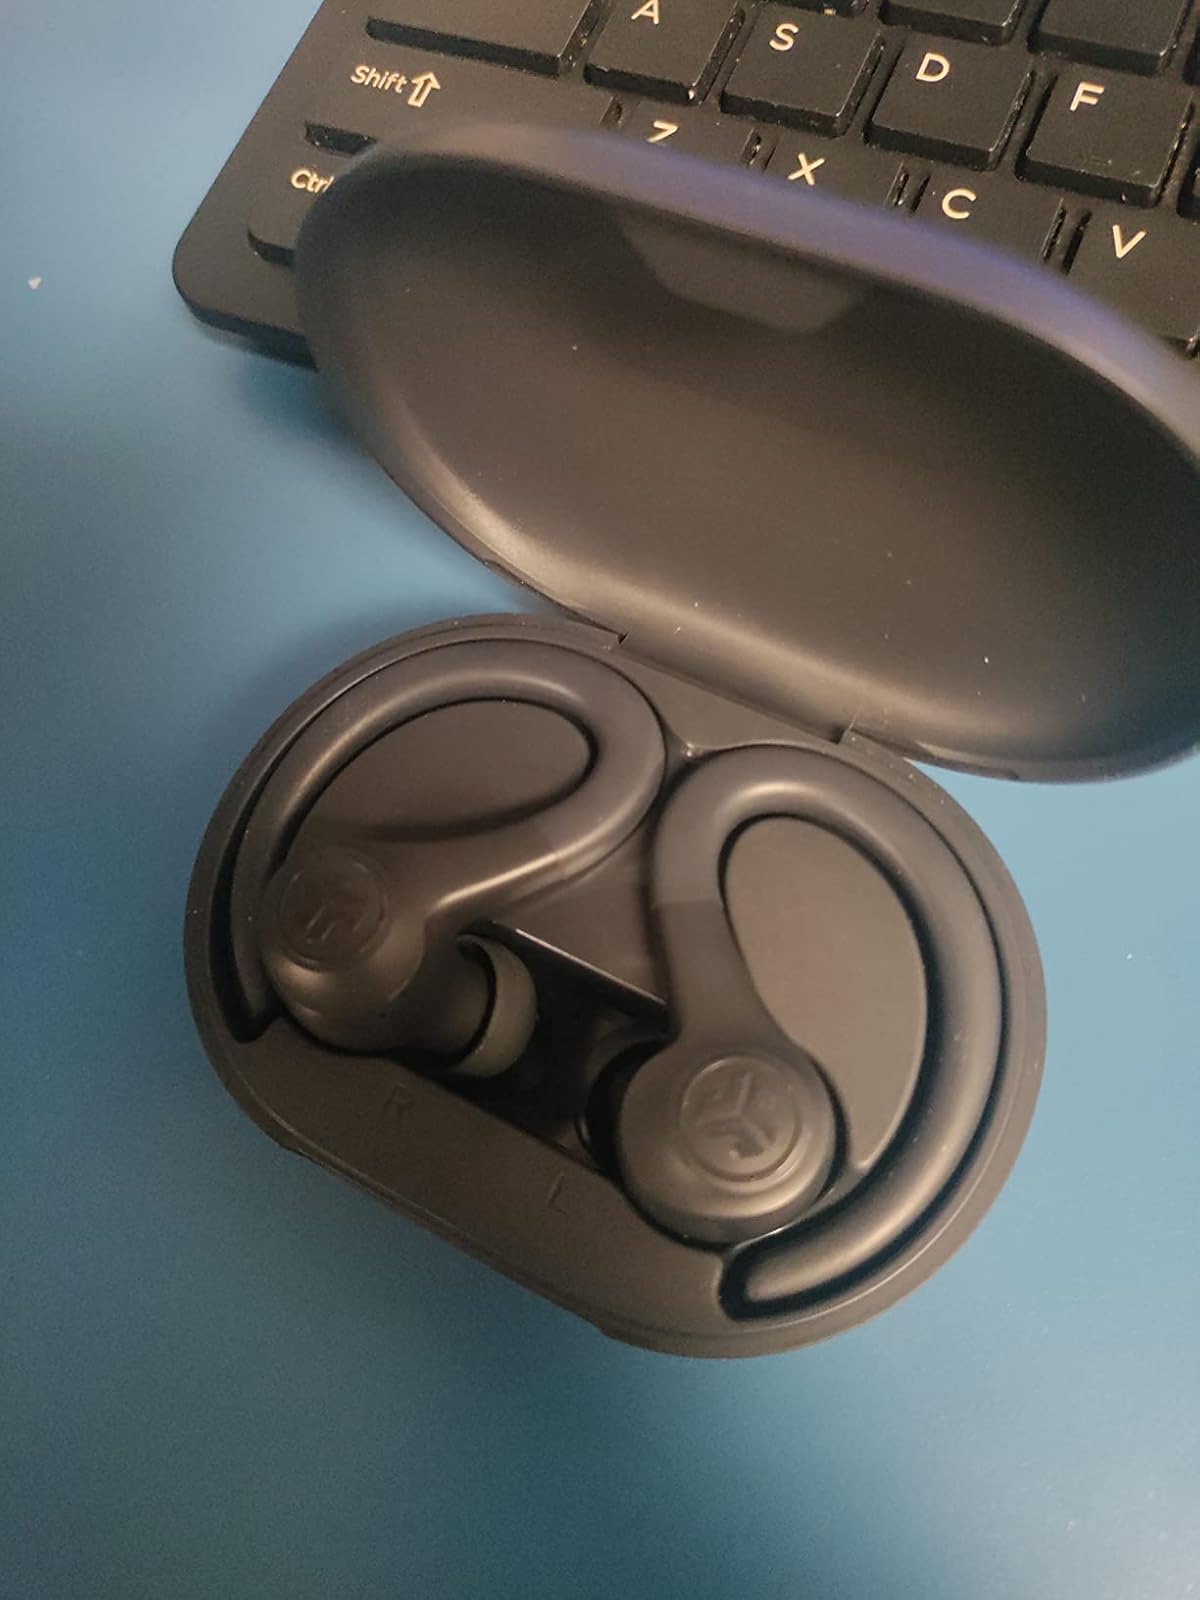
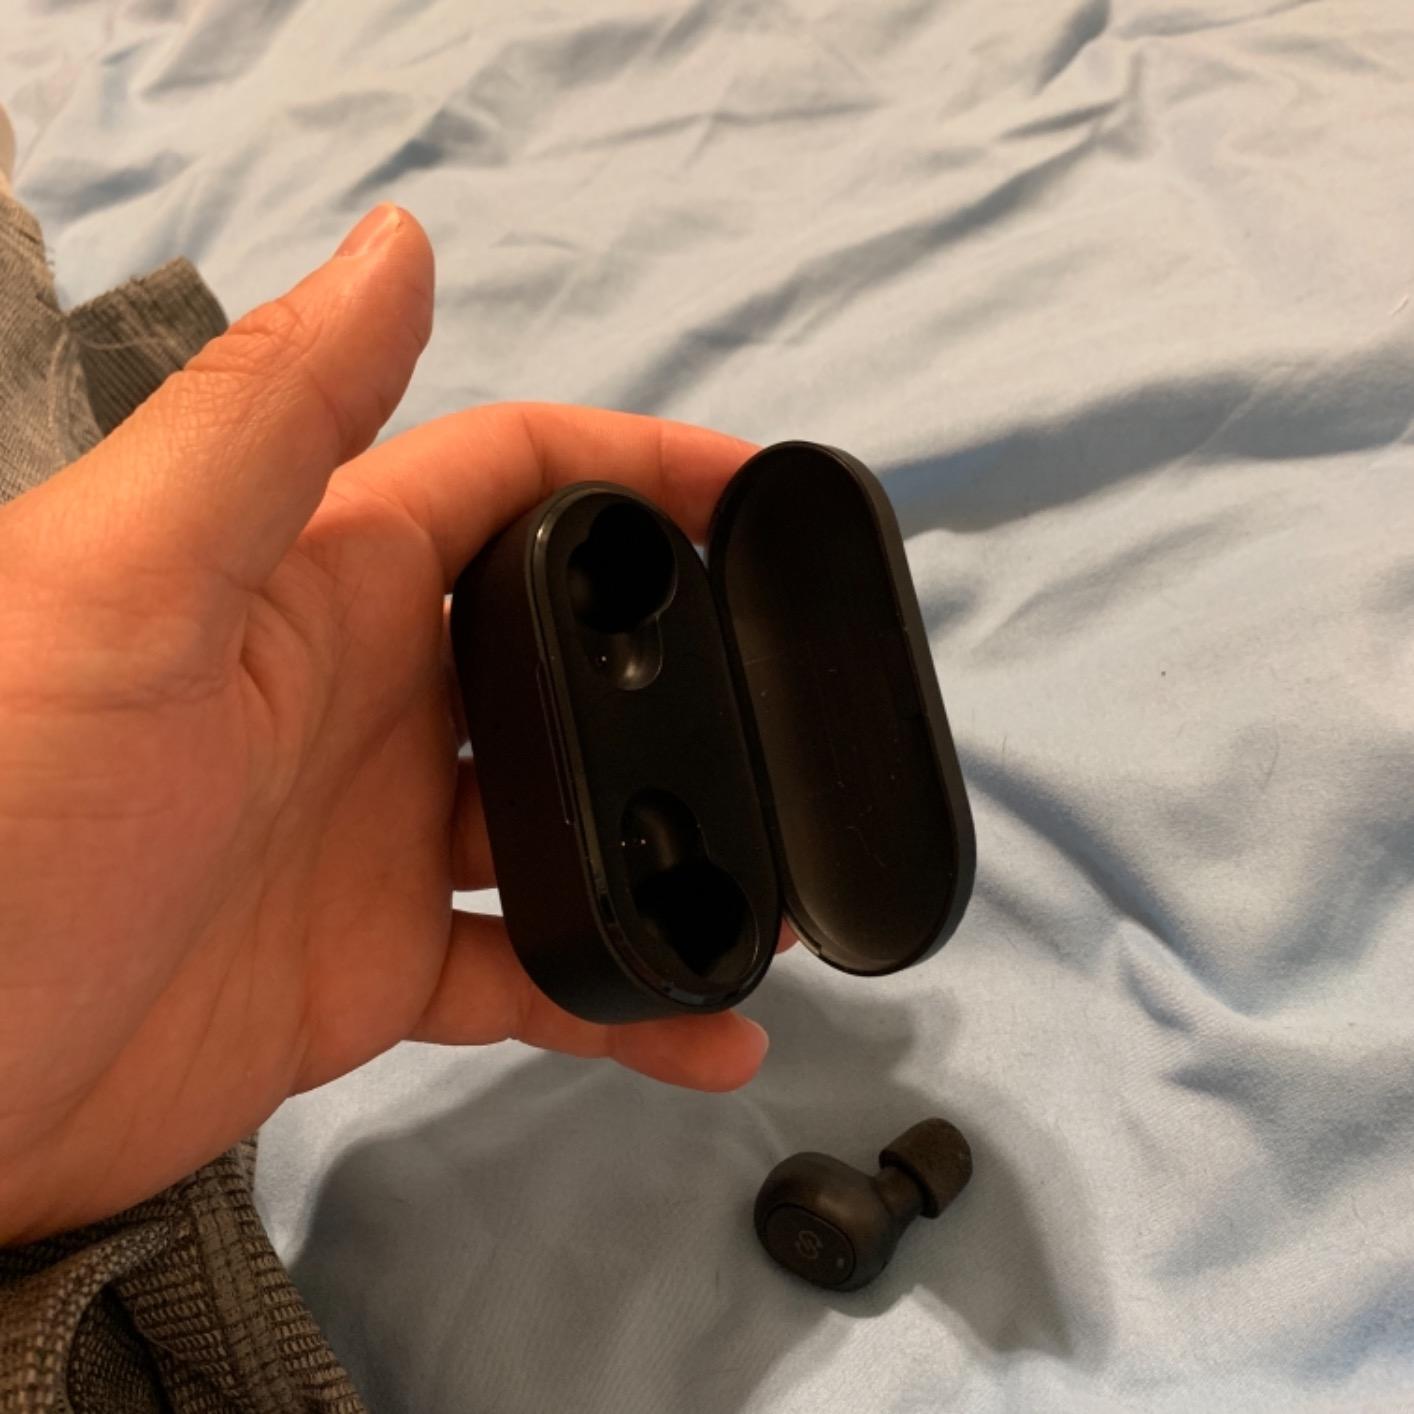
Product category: earbuds
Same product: no